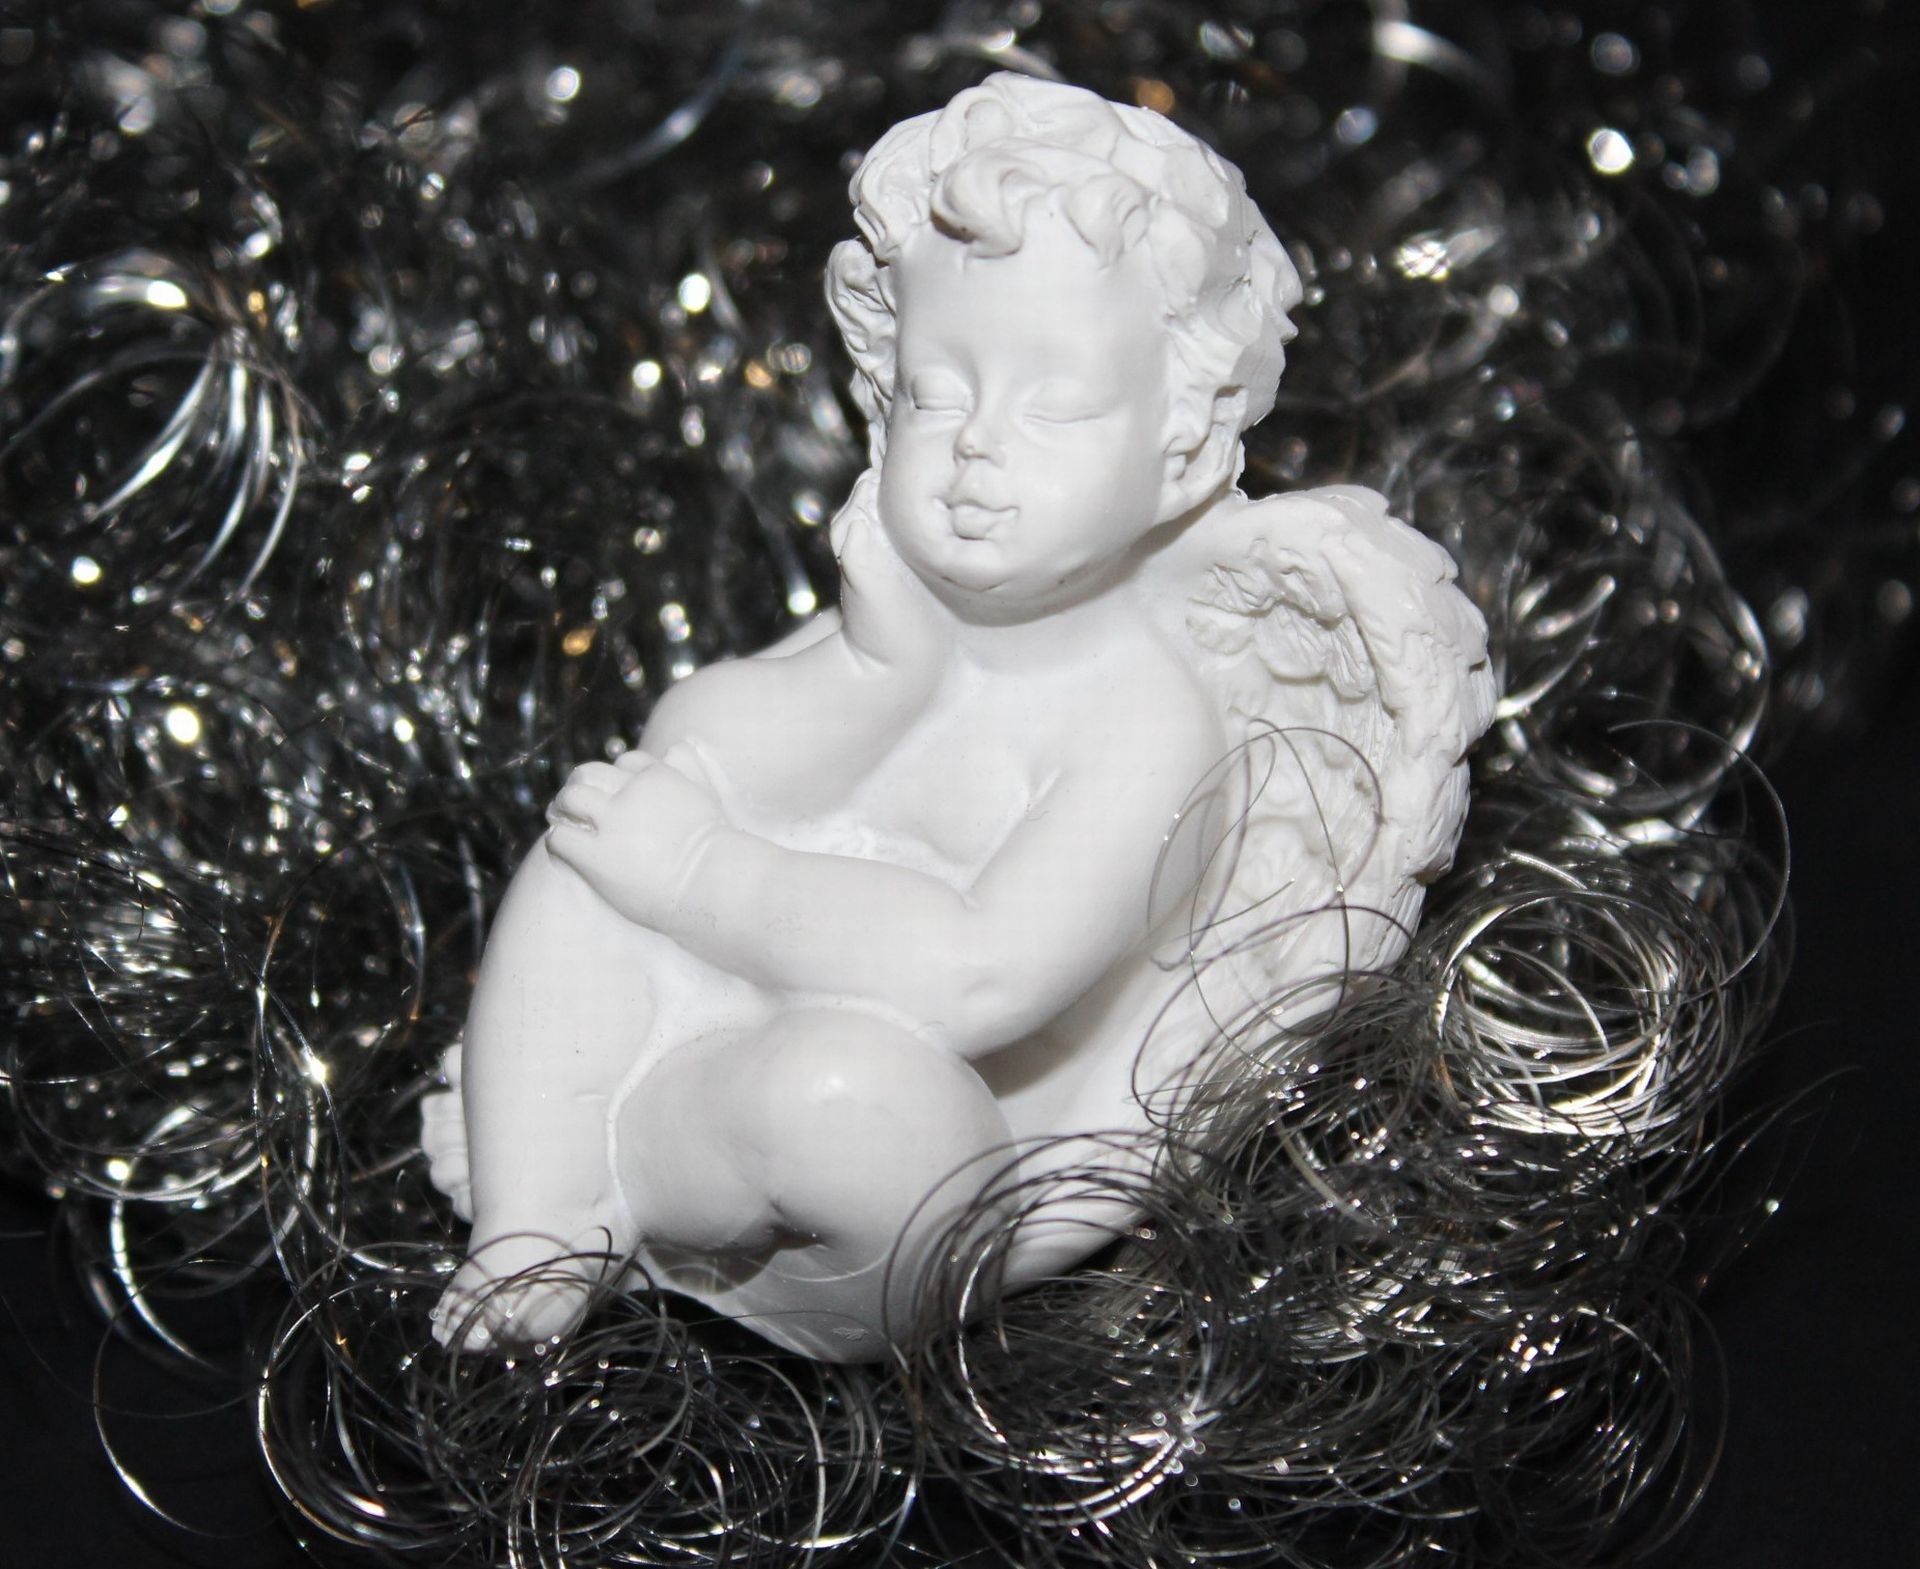
white, monument, statue, sleeping, christmas, material, sculpture, angel, art, figure, dreaming, stone figure, fictional character, dreamy angel